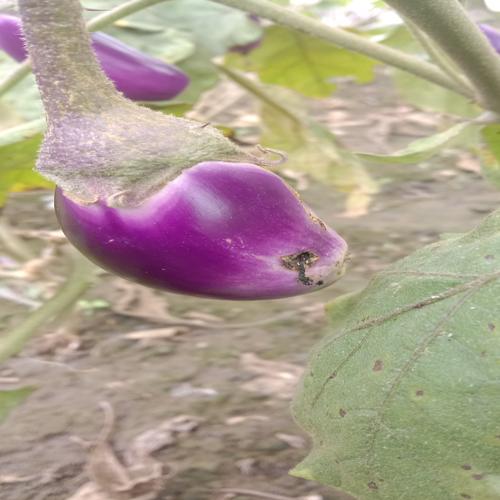
Label: Shoot and Fruit Borer